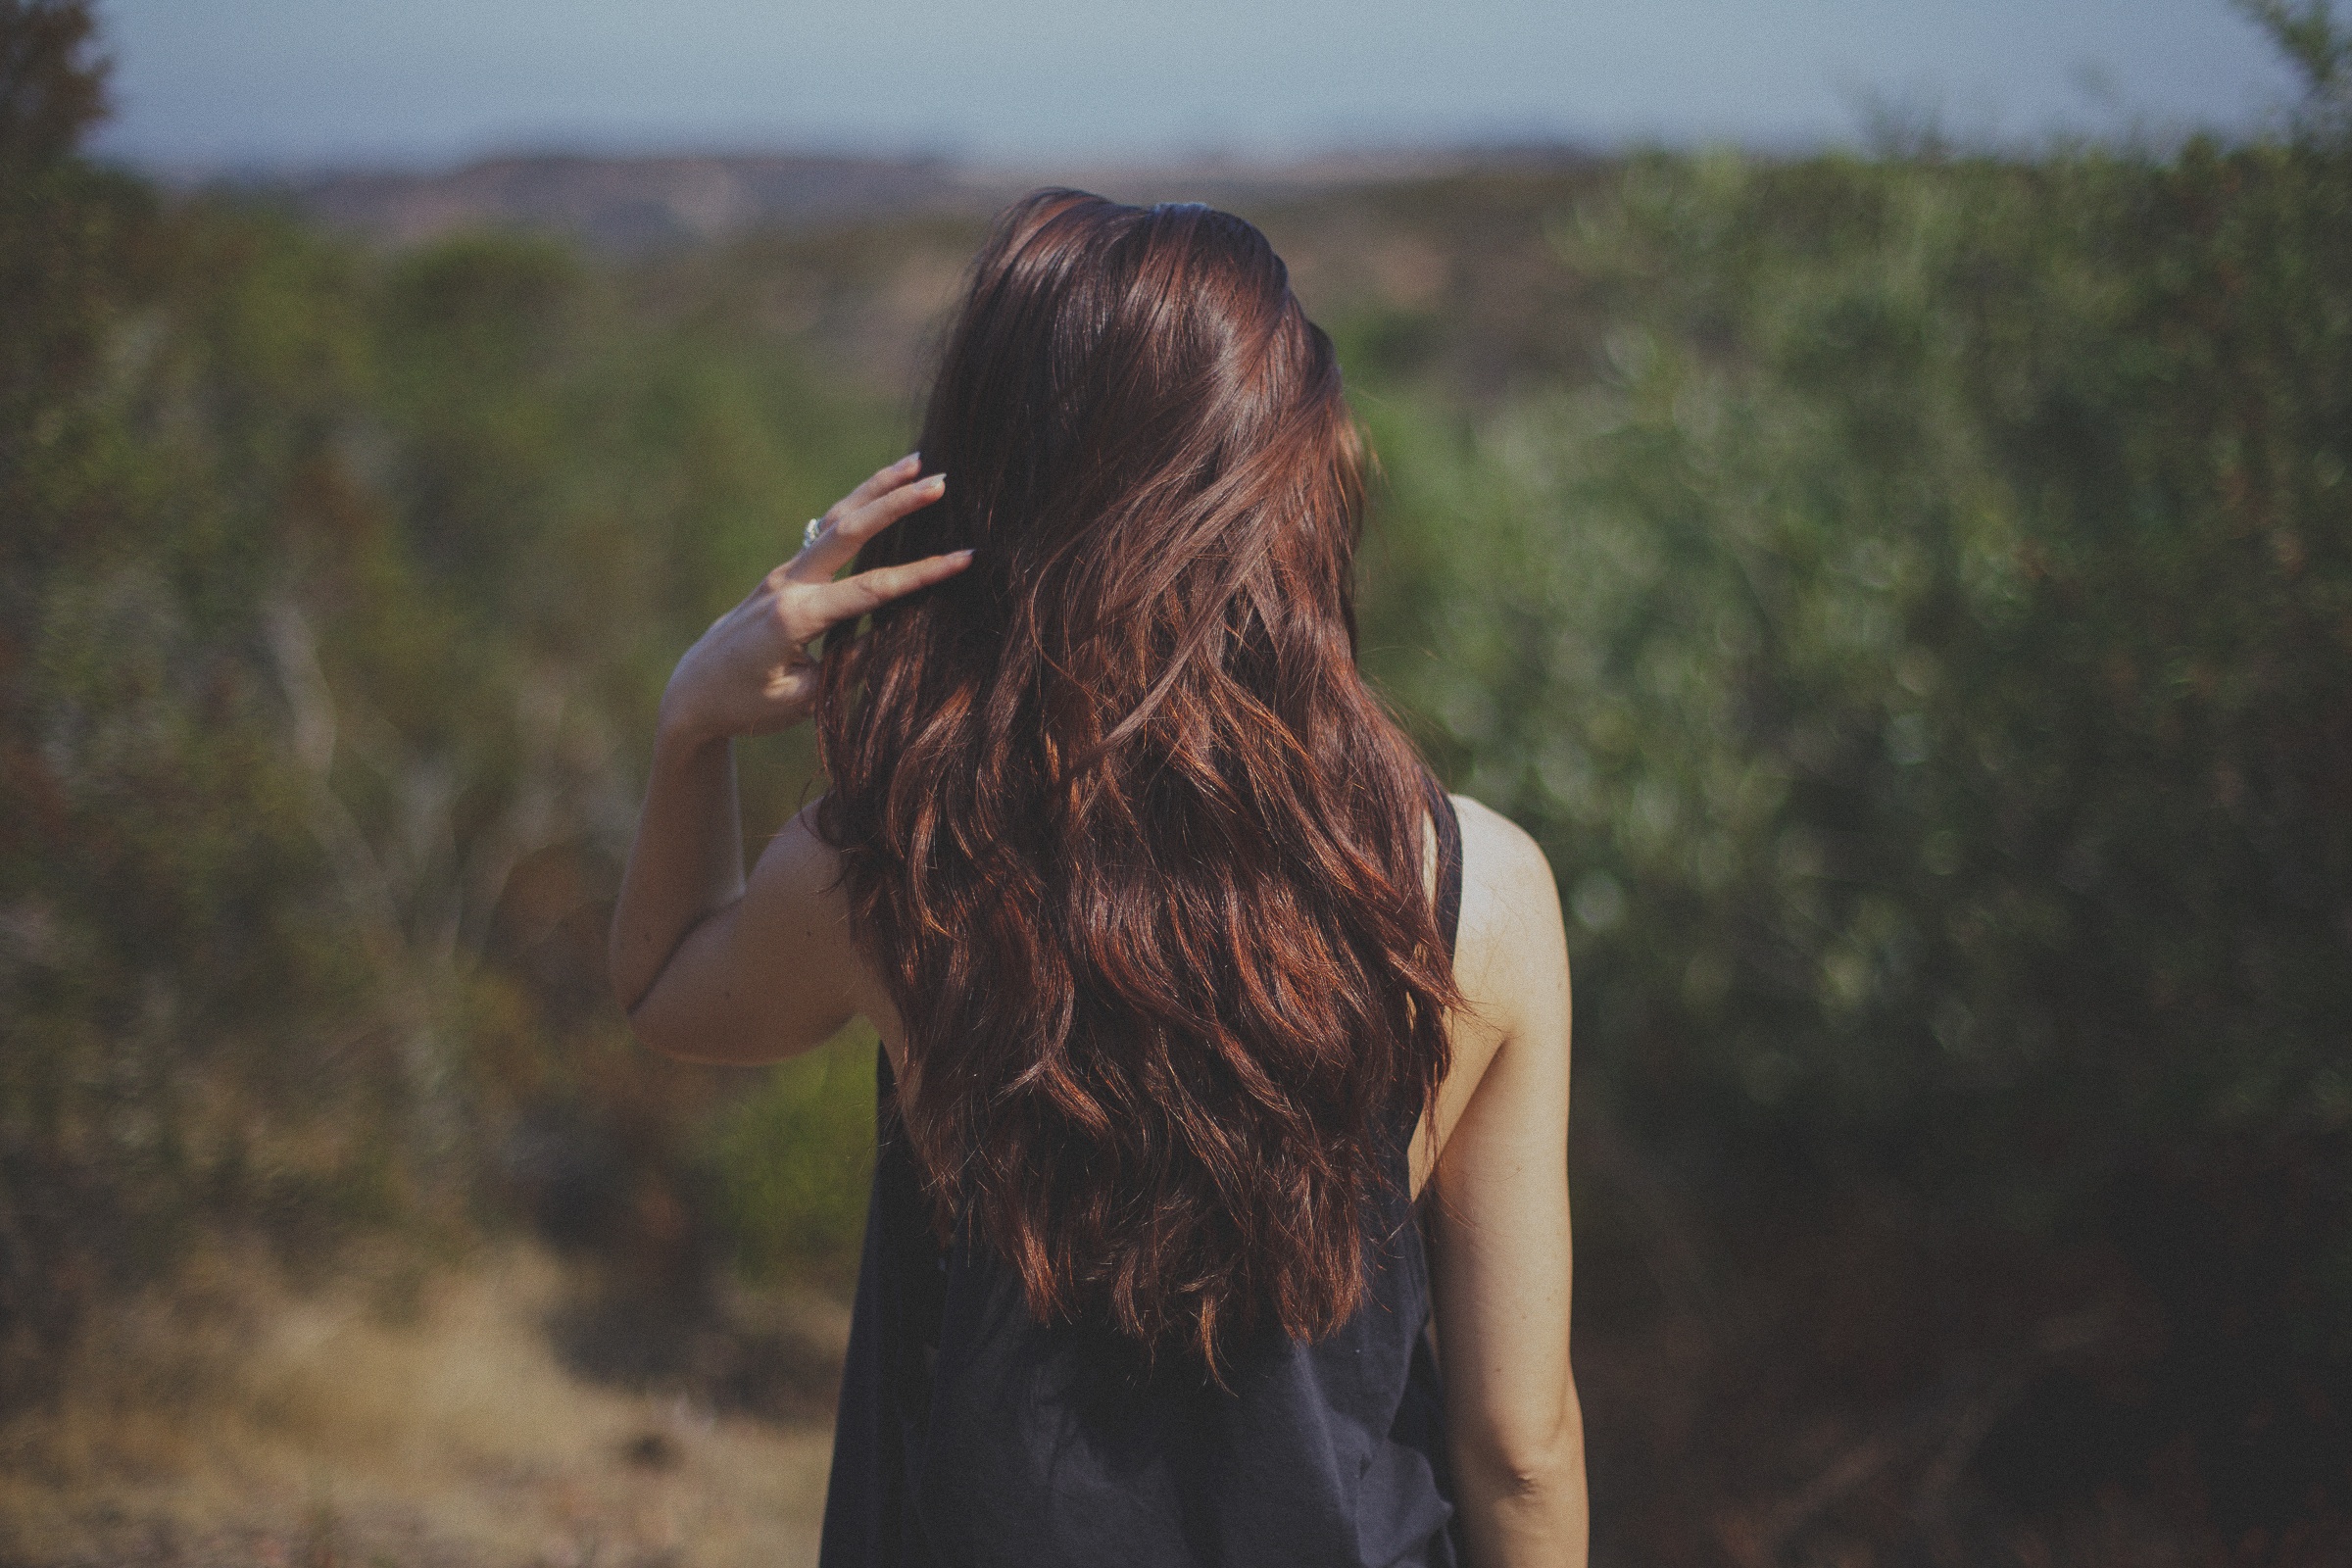
nature, forest, grass, person, girl, woman, hair, photography, sunlight, portrait, model, autumn, fashion, lady, hairstyle, dress, photograph, beauty, photo shoot, portrait photography